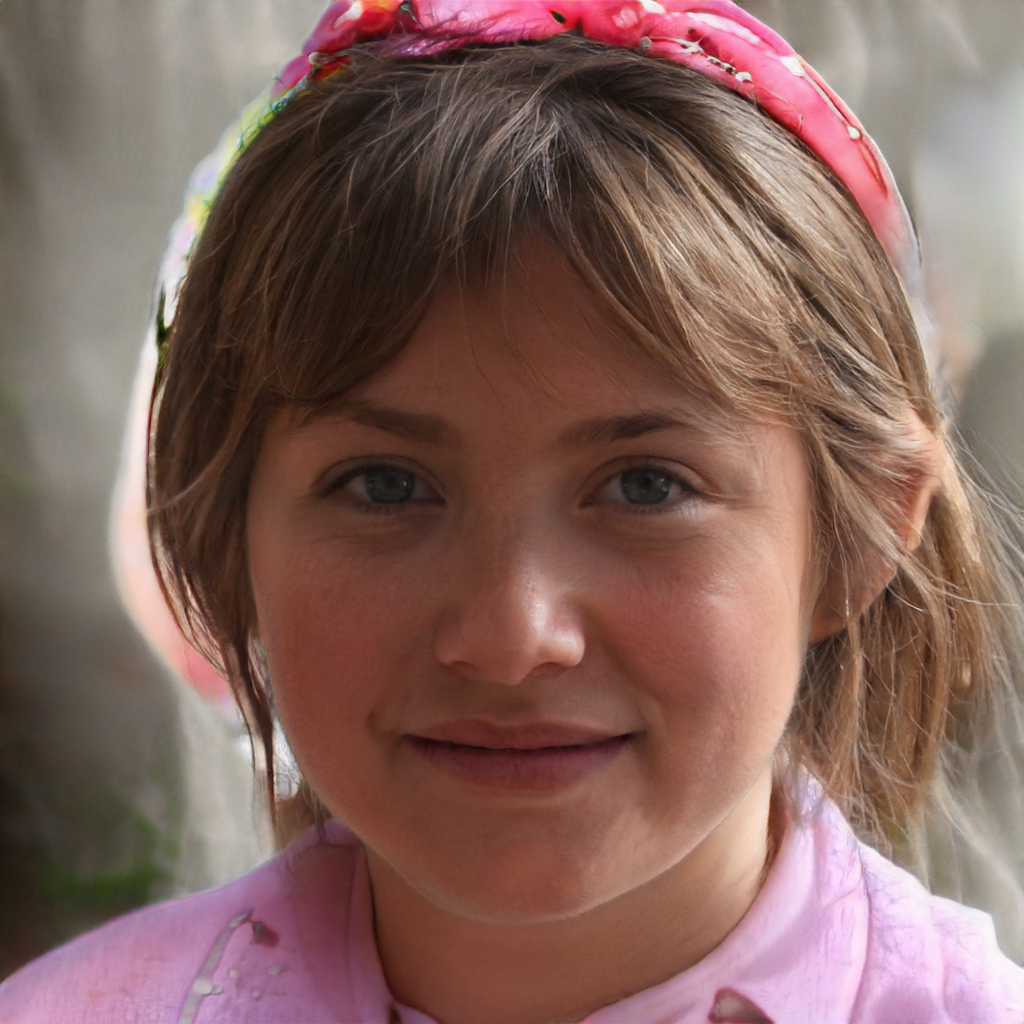
Portrait style: Real Portrait